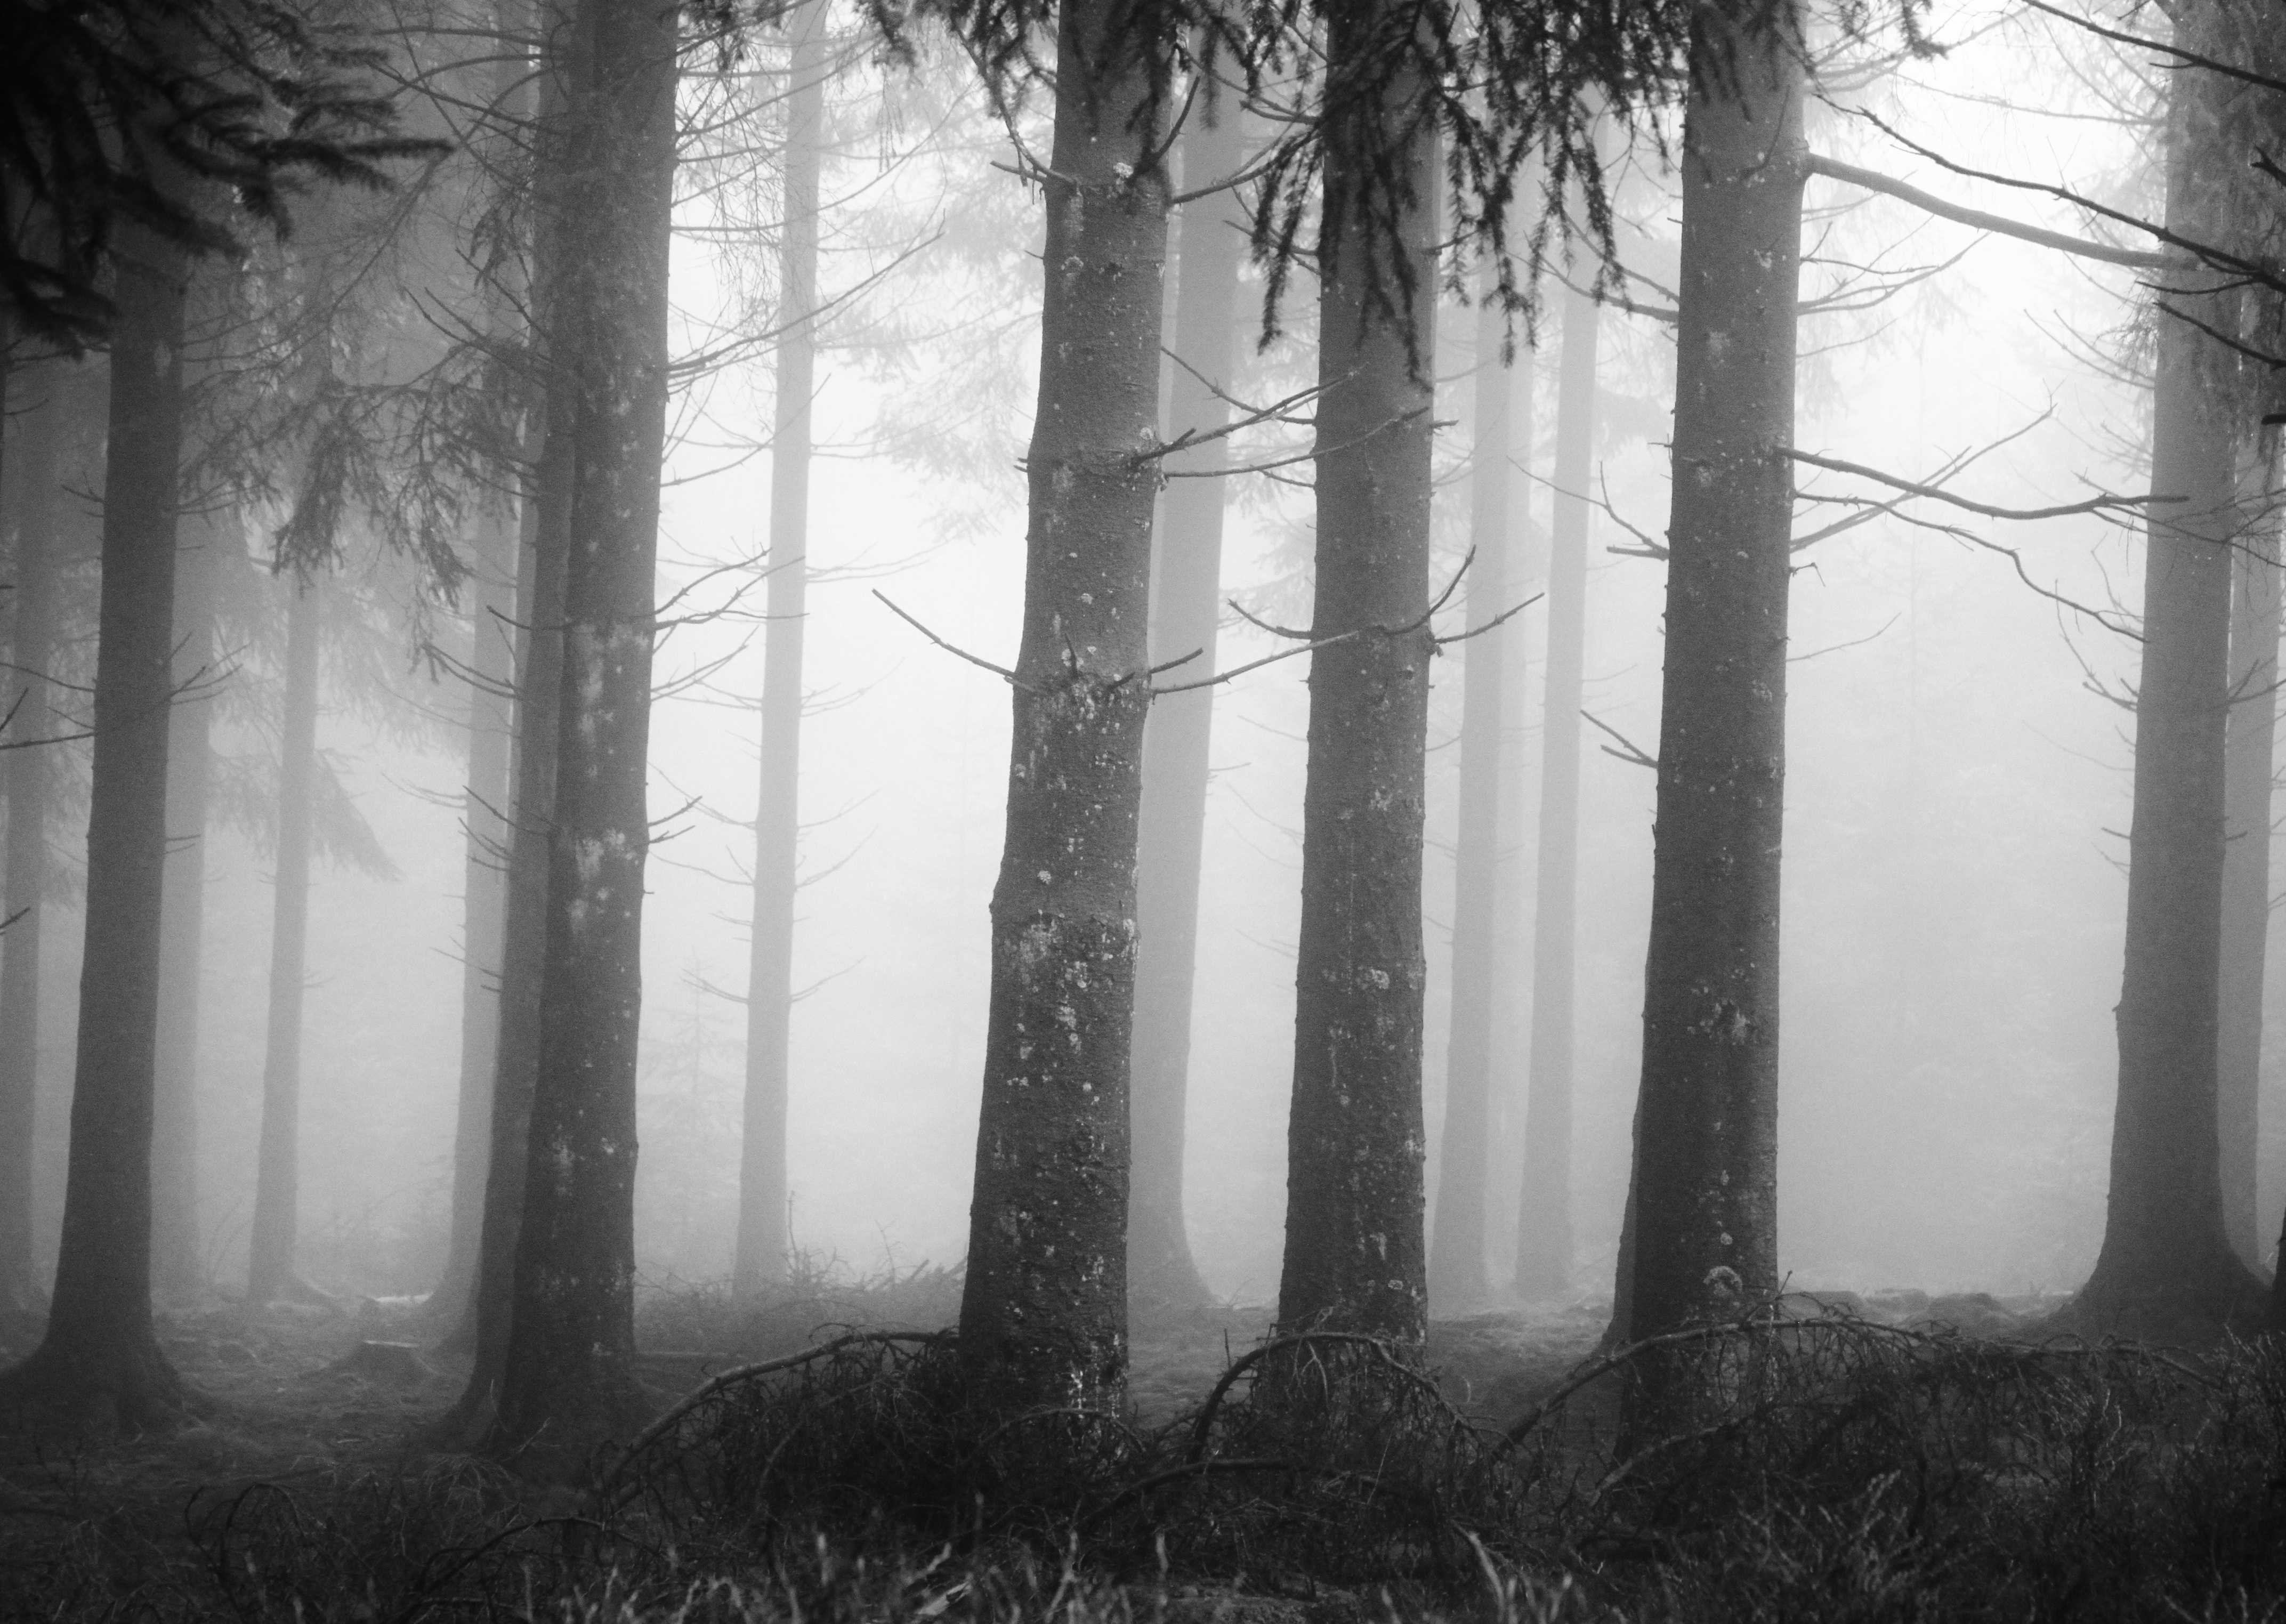
landscape, tree, nature, forest, branch, winter, light, black and white, plant, wood, fog, mist, sunlight, morning, atmosphere, mystical, twilight, log, autumn, weather, darkness, monochrome, season, conifer, trees, tribe, aesthetic, forest floor, spruce, branches, weird, gloomy, woodland, habitat, mood, tree trunks, freezing, kahl, weather mood, autumn light, monochrome photography, natural environment, atmospheric phenomenon, woody plant